Mikail Shishkhanov

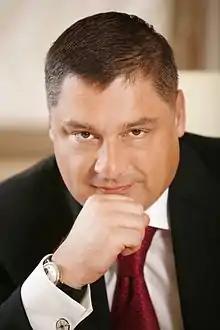
Mikail O. Shishkhanov in 2011

He was the main shareholder of Russian Binbank between 2017. At that time he had was worth $2.3 billion and took 44th place in the Russian ranking of Forbes magazine. In September 2017, the Russian central bank compulsory took over Binbank, resulting in Shishkhanov losing the bank and all his assets.